George D. Ramsay

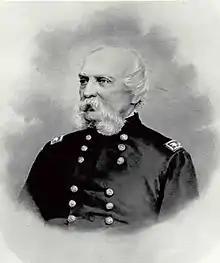
Brigadier General George D. Ramsay

George Douglas Ramsay (21 February 1802 – 23 May 1882) was a Brigadier General in the United States Army and served as the 6th Chief of Ordnance of the U.S. Army.